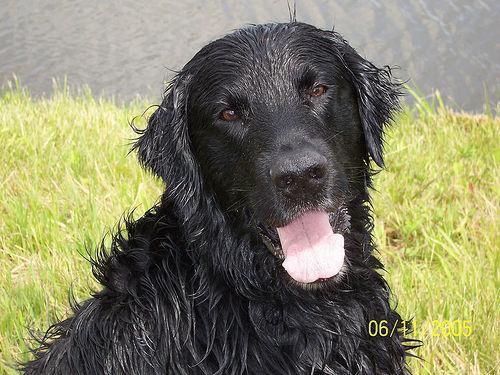
flat-coated_retriever